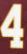
Number: 4